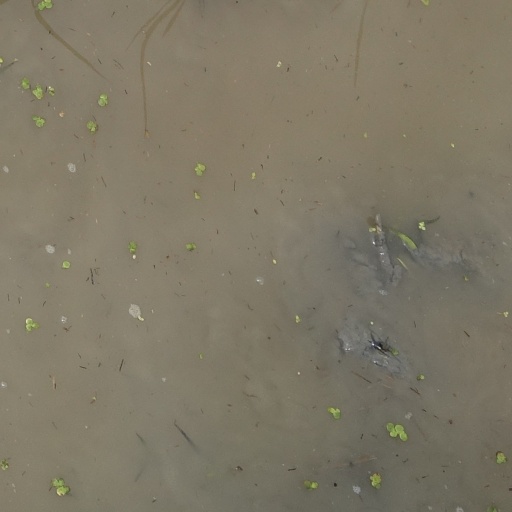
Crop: rice